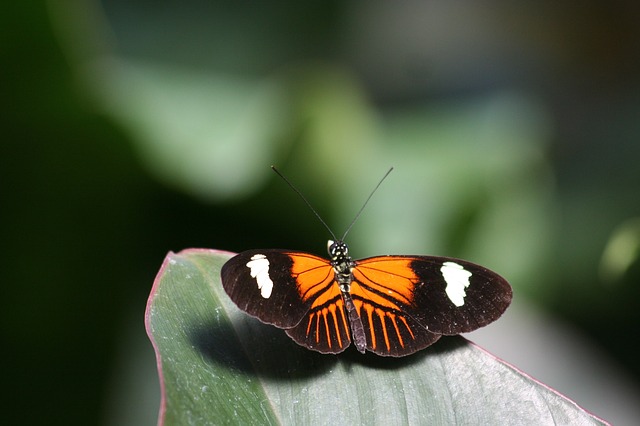
Label: farfalla